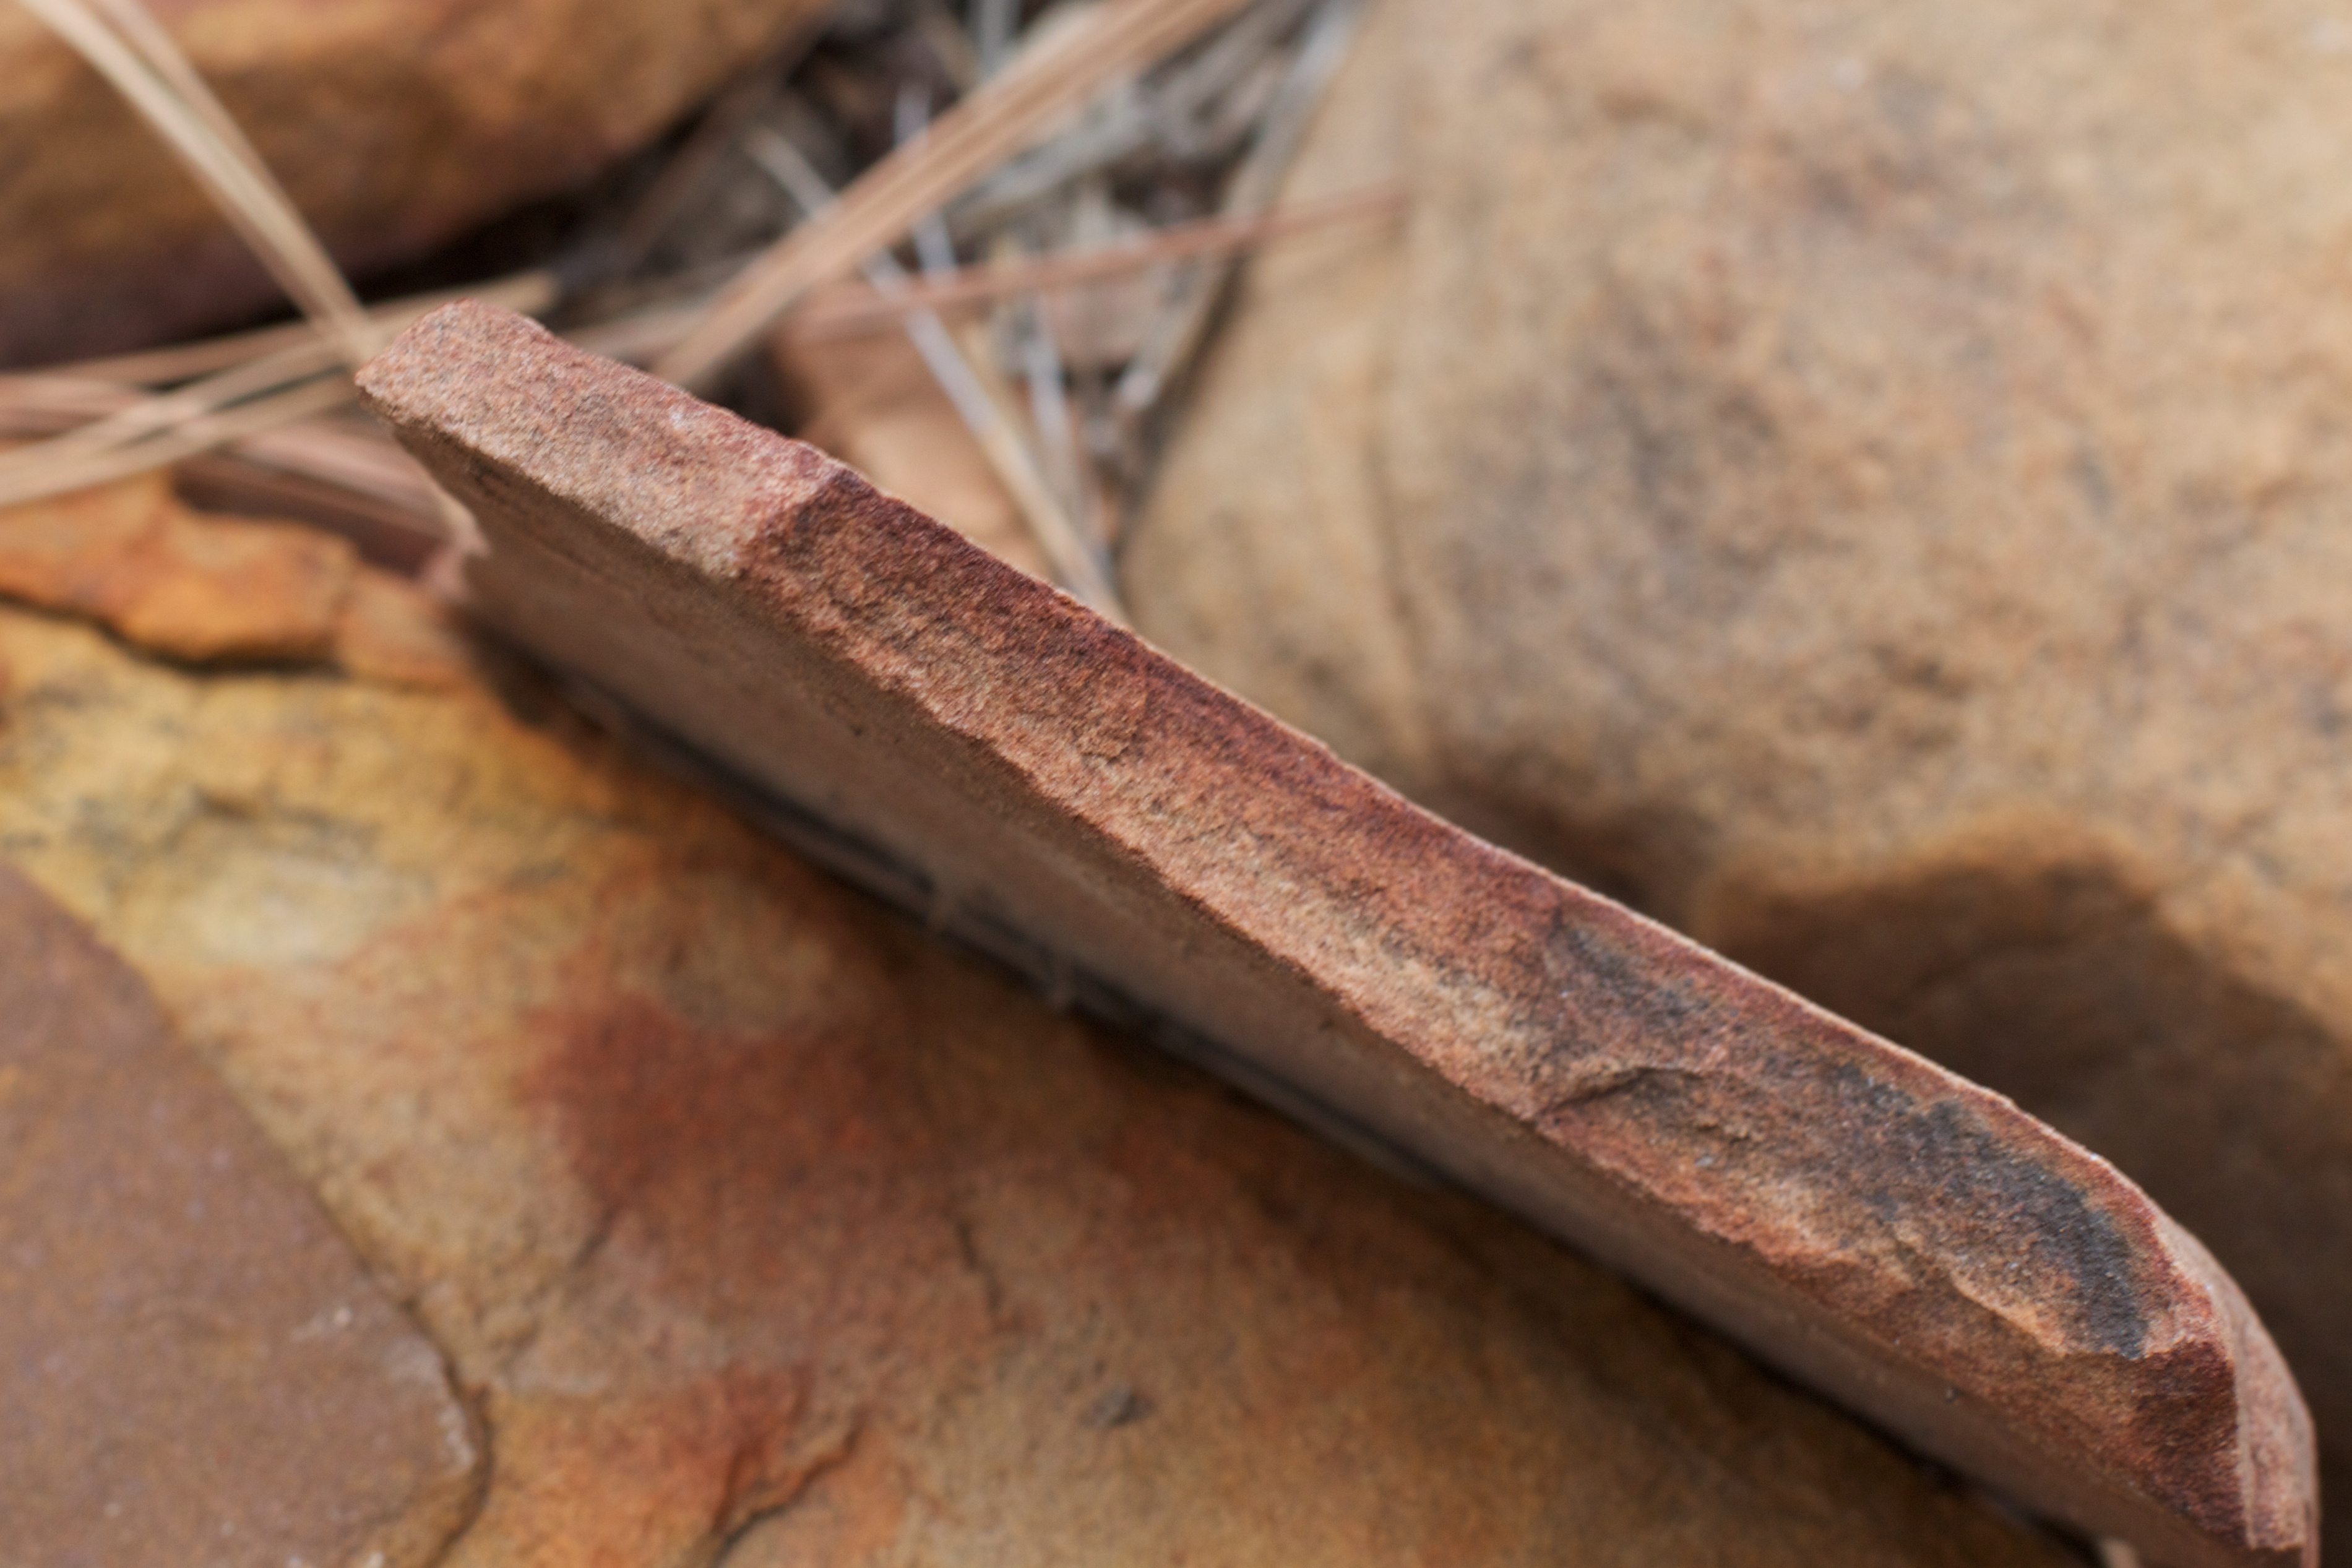
wood, weapon